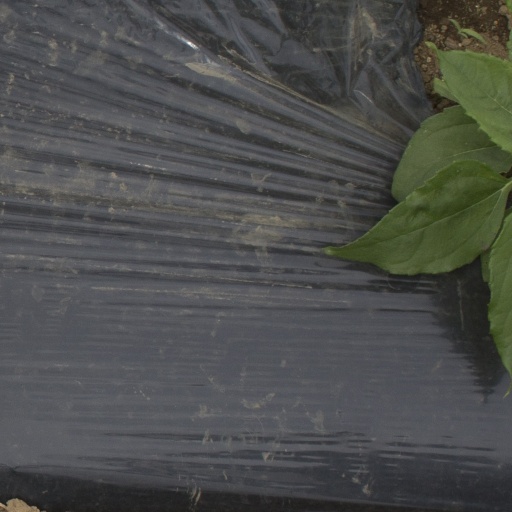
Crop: Jerusalem artichoke